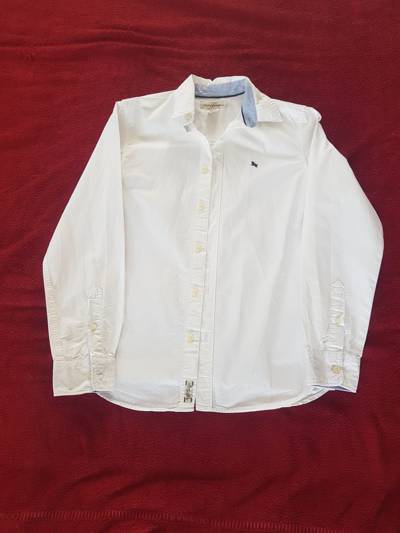
Waste category: clothes